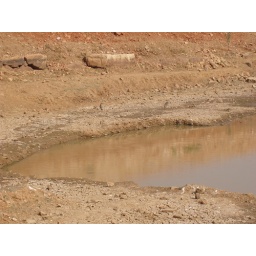
bird near lake choose large to see clearly